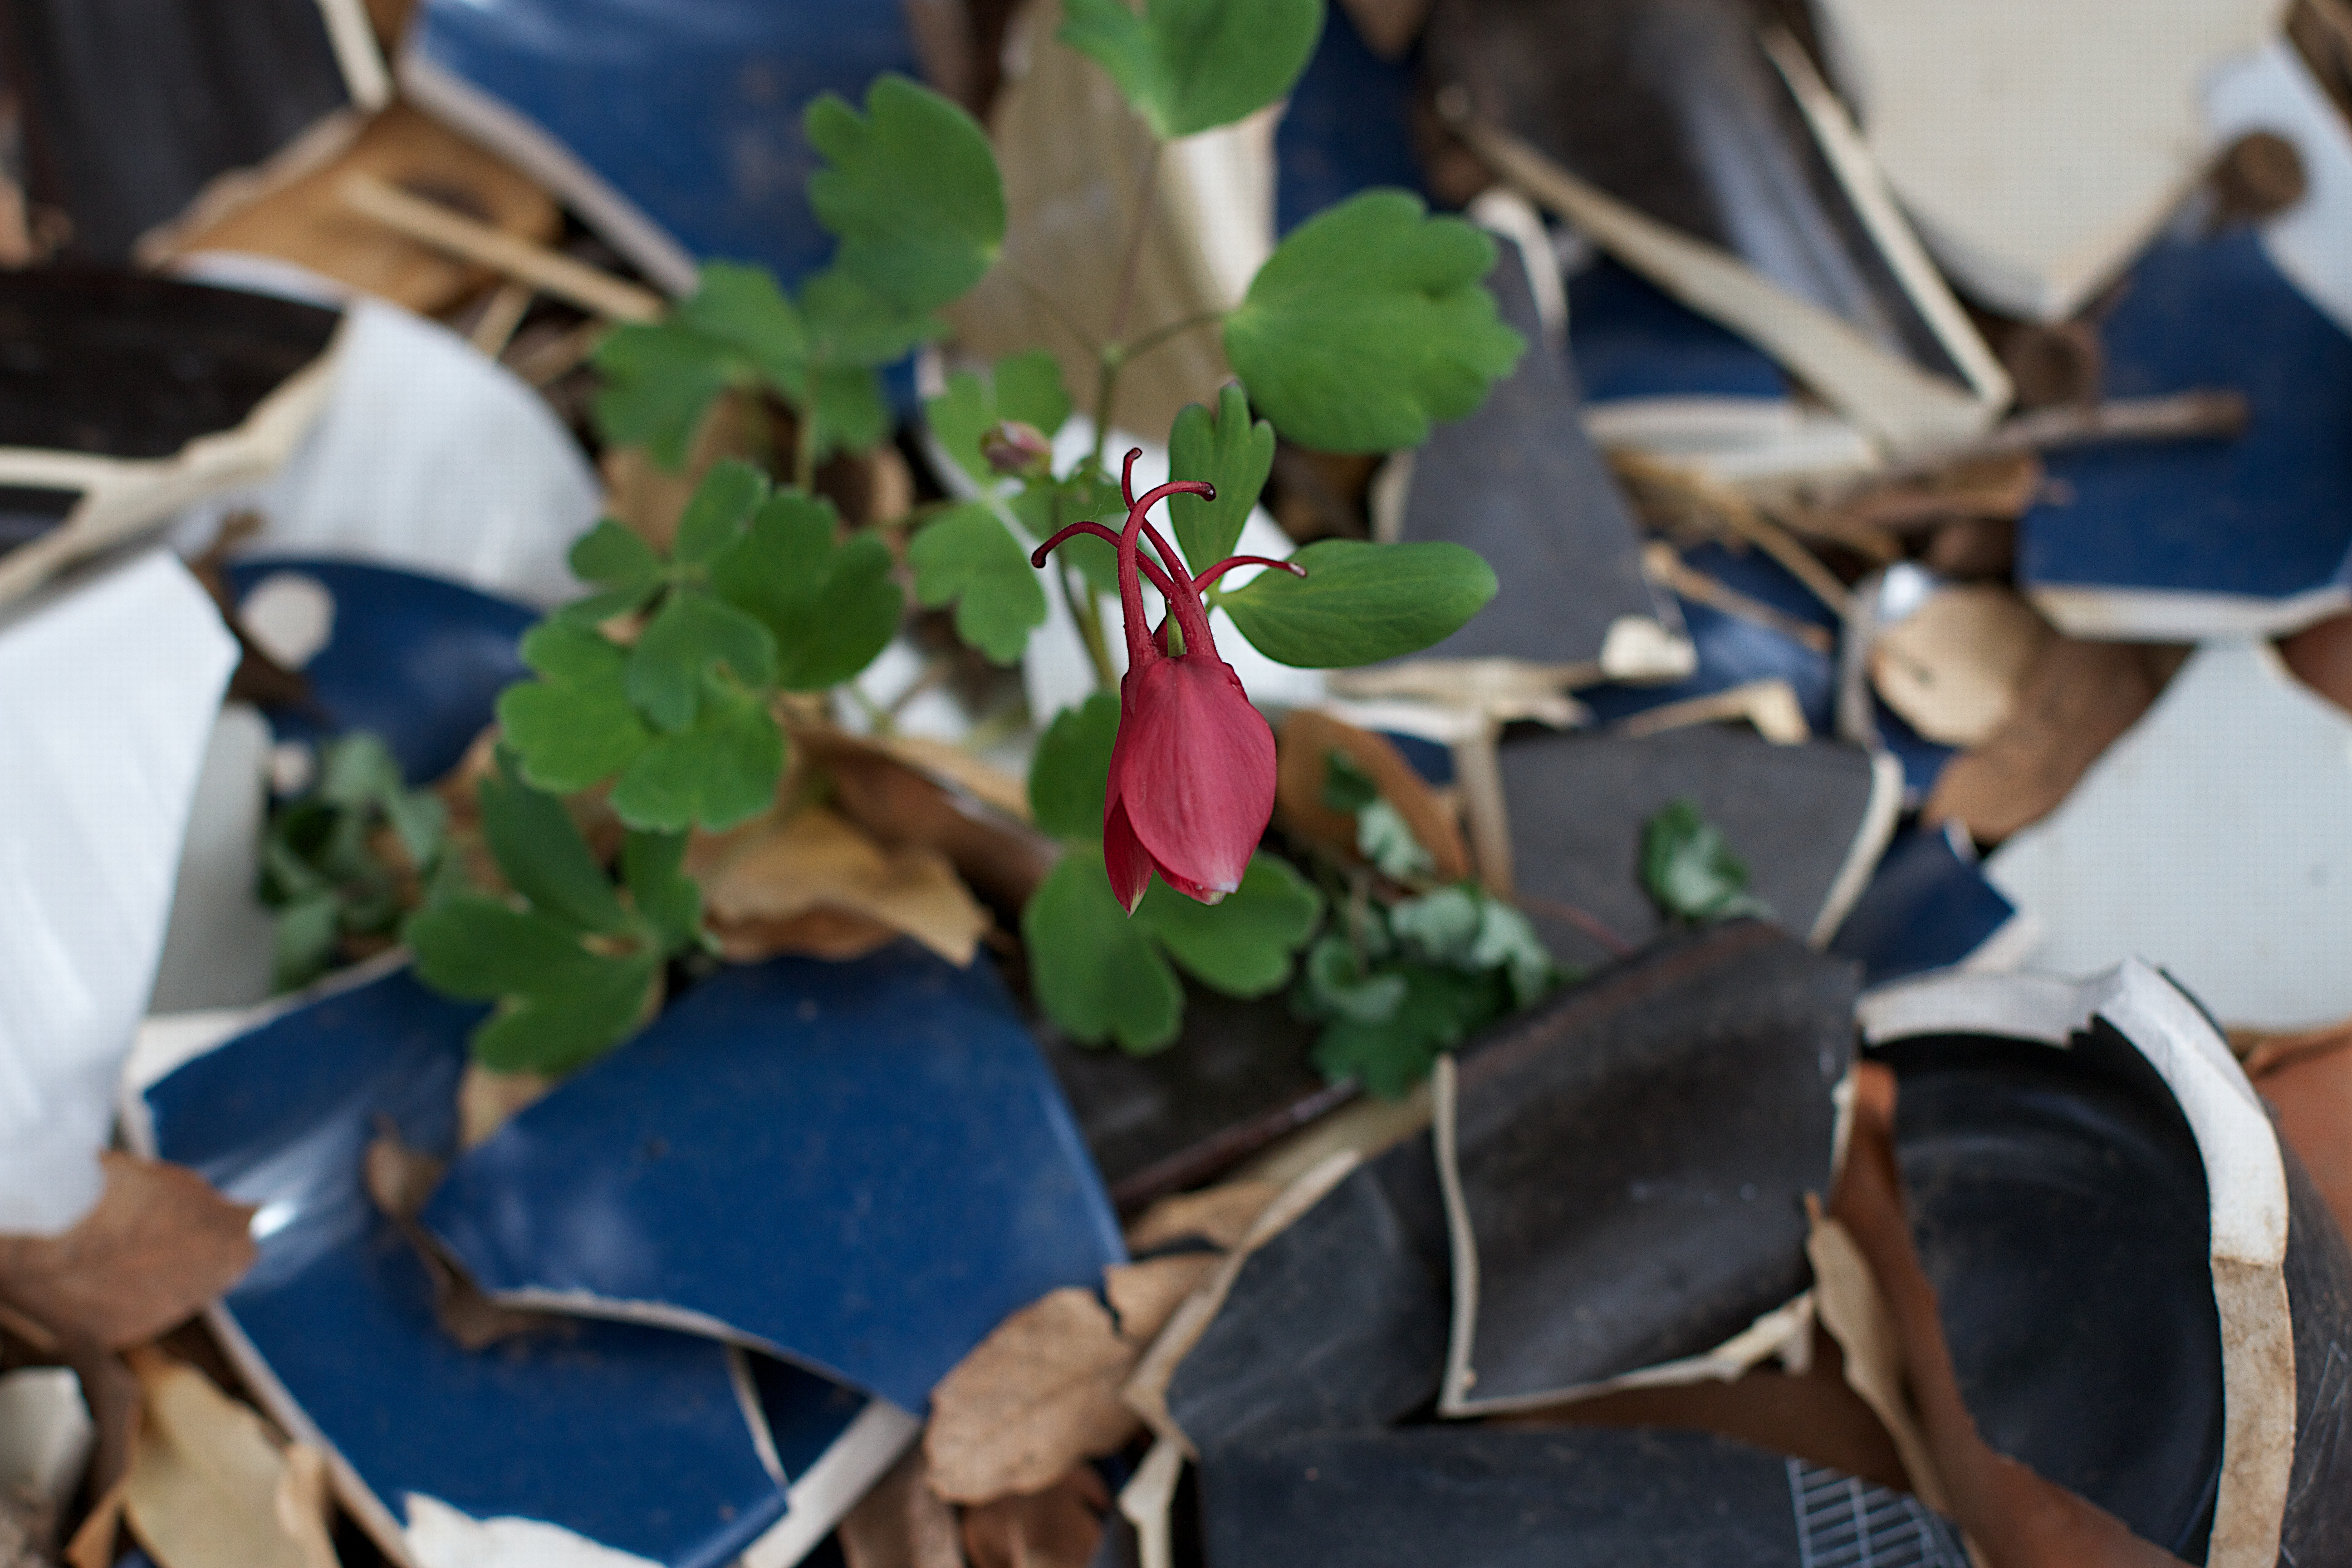
tree, plant, leaf, flower, spring, flora, season, flowering plant, land plant